Climate of Sydney

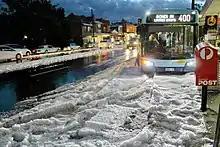
Heavy hailstorm in Pagewood, April 2015

Late summer conditions usually continue until the last week of March. Most heavy rainfall events usually occur in late summer and early autumn as the subtropical ridge of high pressure, which rotates counterclockwise, is to the south of Australia and therefore give way for moist easterlies from the Tasman Sea and as well as low pressure systems to penetrate the region.